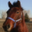
Label: horse